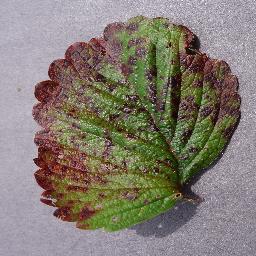
Label: Strawberry___Leaf_scorch